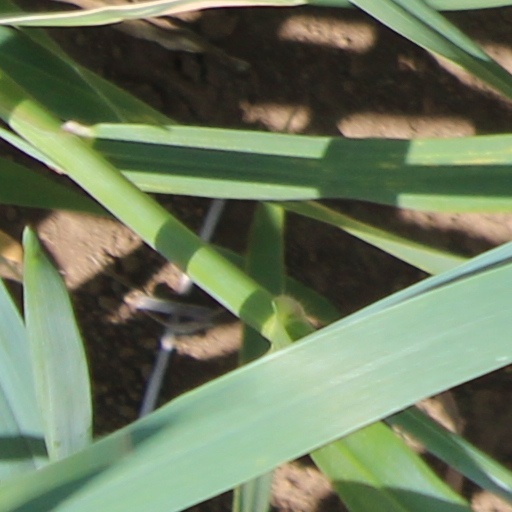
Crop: wheat